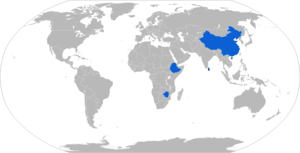
Le véhicule de combat blindé à chenilles Type 89 est un transport de troupes blindé chinois produit par Norinco. Il a été développé à partir du véhicule type 85 AFV précédemment commercialisé. Il est entré en service à la fin des années 1990 et a été présenté au public en 1999. On en compte environ 1 000 en service actuellement. Il a la désignation industrielle de WZ534 et bien qu'il ait été principalement développé pour la PLA, il existe également une version d'exportation YW534.